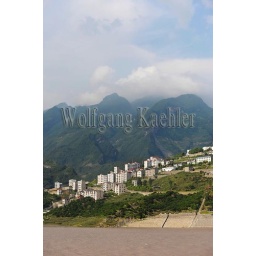
China, three gorges, yangtze river at xiling gorge, new apartment buildings for people relocated by three gorges dam project